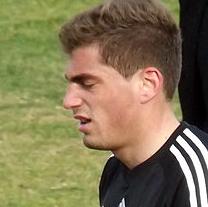
Age: 16